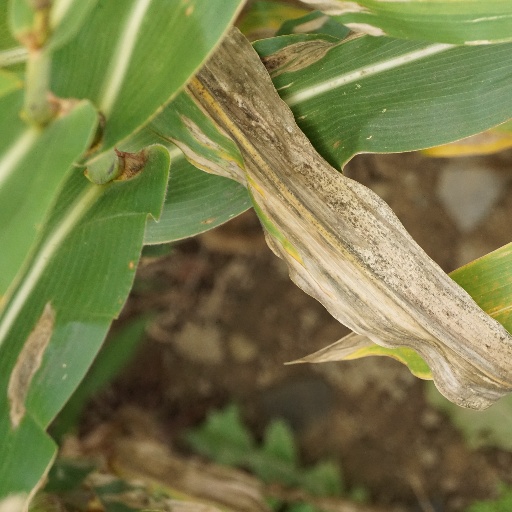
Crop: maize; corn